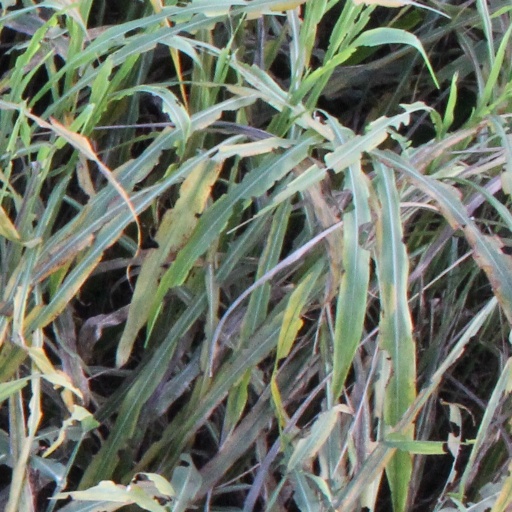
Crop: sorghum